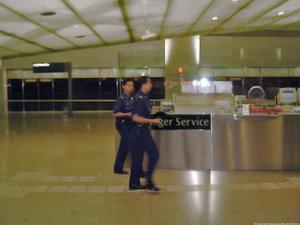
Le Métro de Singapour est un système de transport ferré à grande capacité desservant la cité-état de Singapour. Le premier tronçon a été inauguré le 7 novembre 1987 entre les stations Yio Chu Kang à Toa Payoh ce qui en fait le second plus ancien réseau de métro d'Asie du Sud-Est après le Métro léger de Manille aux Philippines.